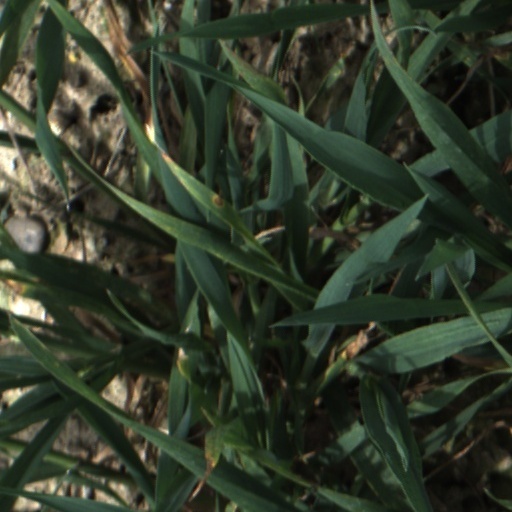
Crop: wheat